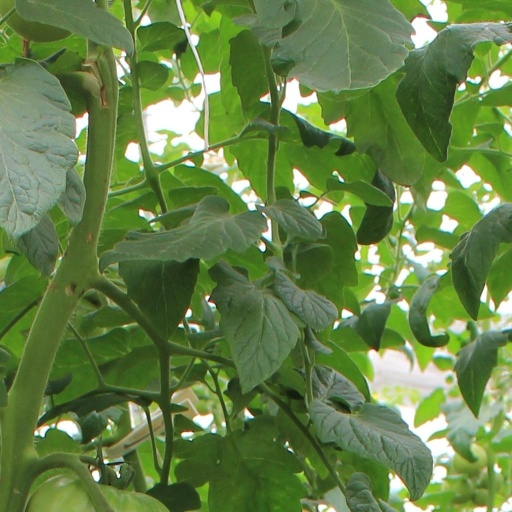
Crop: tomato